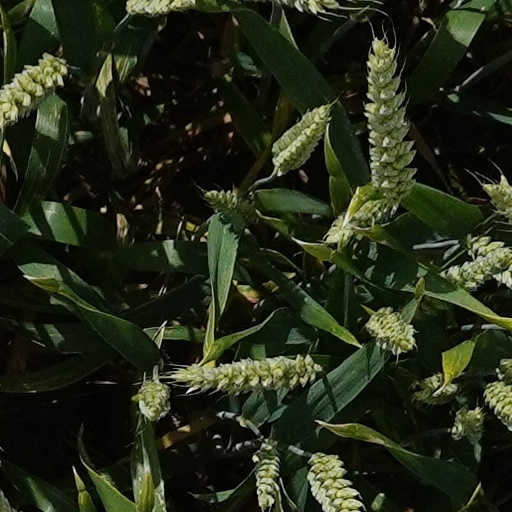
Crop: wheat